Philipp, Prince of Hohenlohe-Langenburg

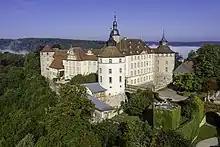
Langenburg Castle

Philipp, Prince of Hohenlohe-Langenburg (Philipp Gottfried Alexander; born 20 January 1970), is the head of the House of Hohenlohe-Langenburg, since the death of his father in 2004.